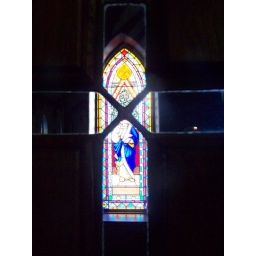
Stained glass windoe from Lobby shown through the cross shapped windows in the doors to the Sanctuary.